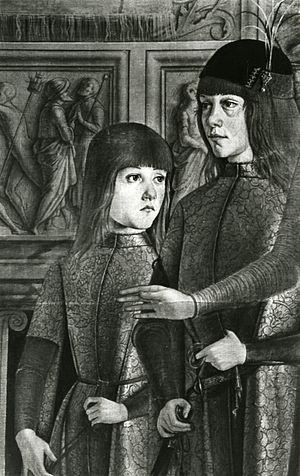
La Vierge à l'Enfant sur le trône avec la famille Bentivoglio est une peinture à thème religieux de Lorenzo Costa, une peinture à l'huile datant de 1488, conservée dans la chapelle Bentivoglio de l'église San Giacomo Maggiore à Bologne.